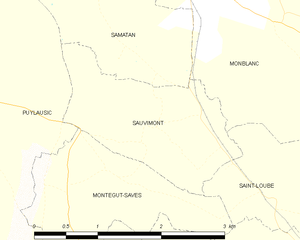
Sauvimont est une commune française située dans le département du Gers en région Occitanie.